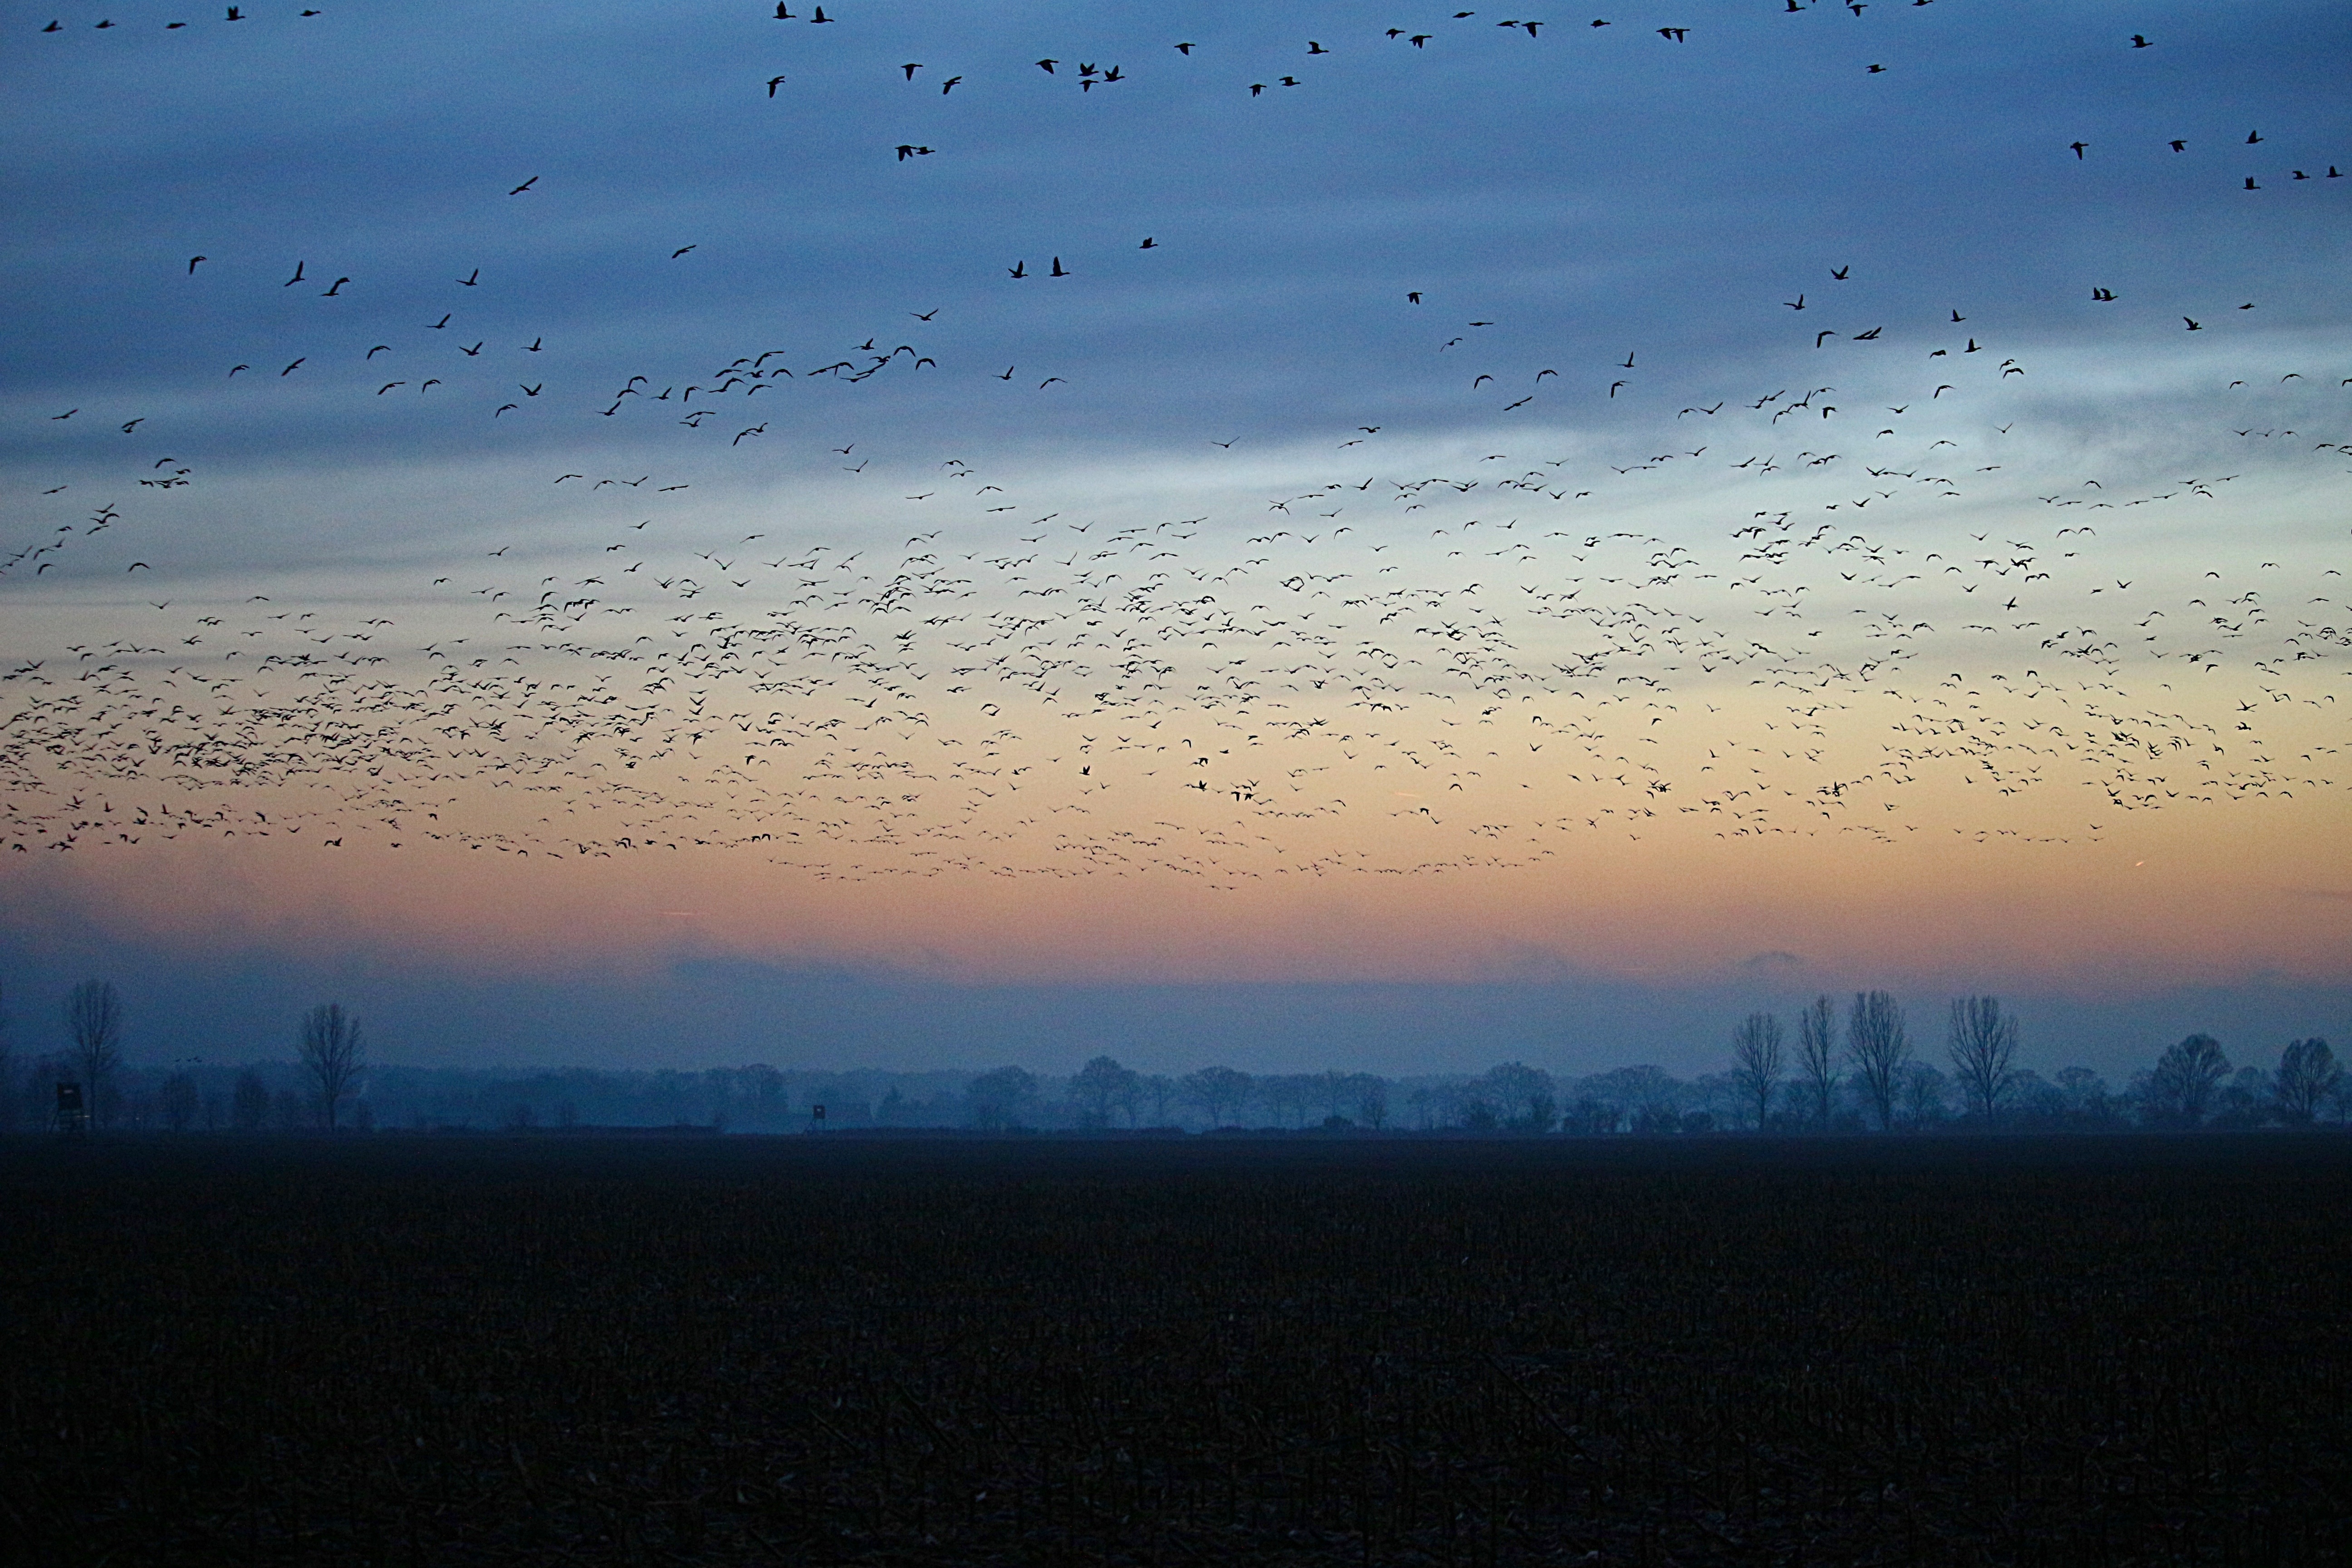
landscape, sea, nature, horizon, cloud, sky, sunrise, sunset, mist, field, prairie, morning, dawn, atmosphere, flock, dusk, evening, reflection, haze, plain, geese, wetland, afterglow, evening sky, arable, bird migration, wild geese, migratory birds, atmospheric phenomenon, atmosphere of earth, animal migration